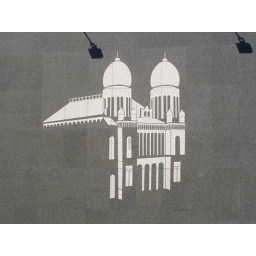
Jewish Synagogue etched in memorial wall where the building used to stand. Was torn down for a new road.